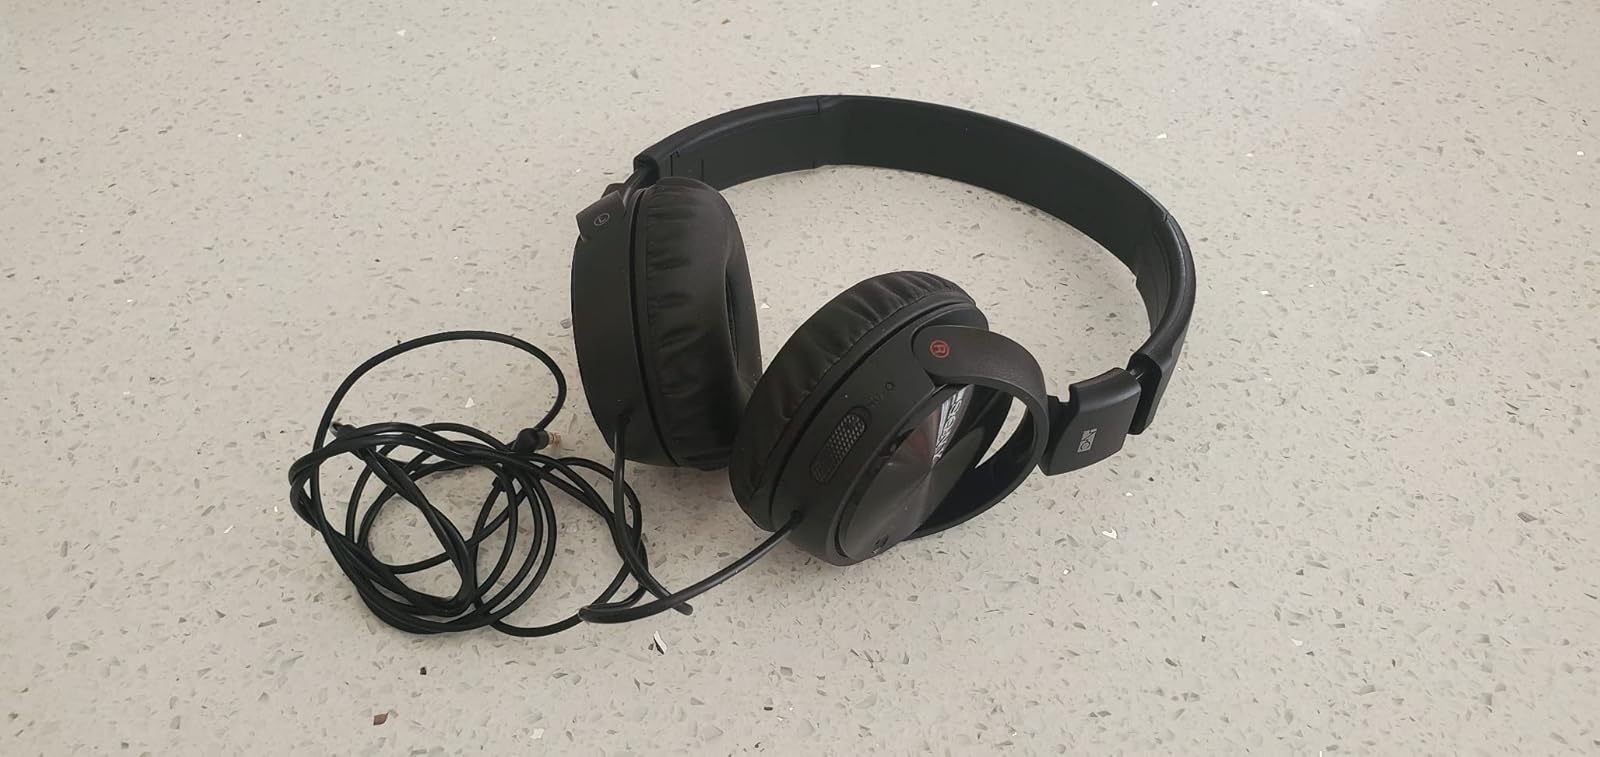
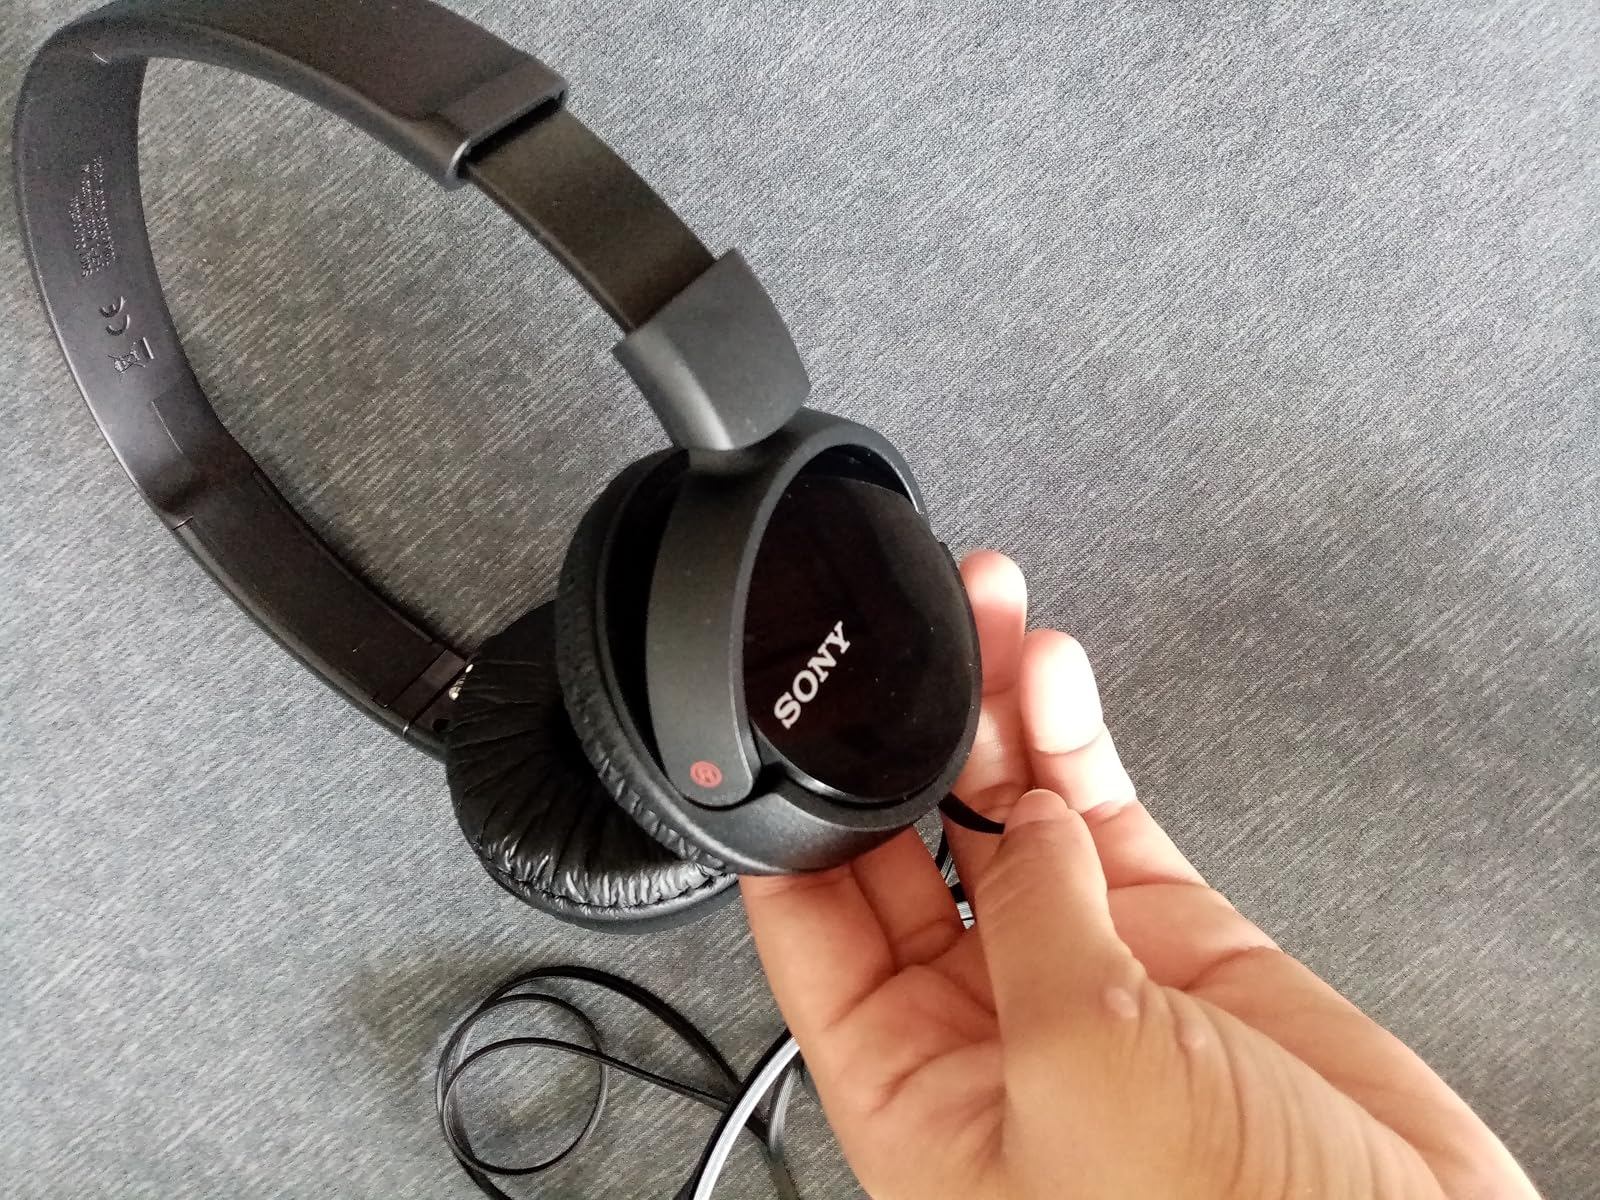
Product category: headphones
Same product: yes